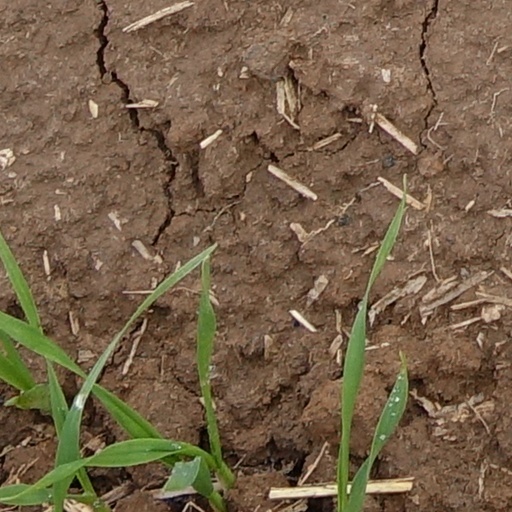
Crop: wheat